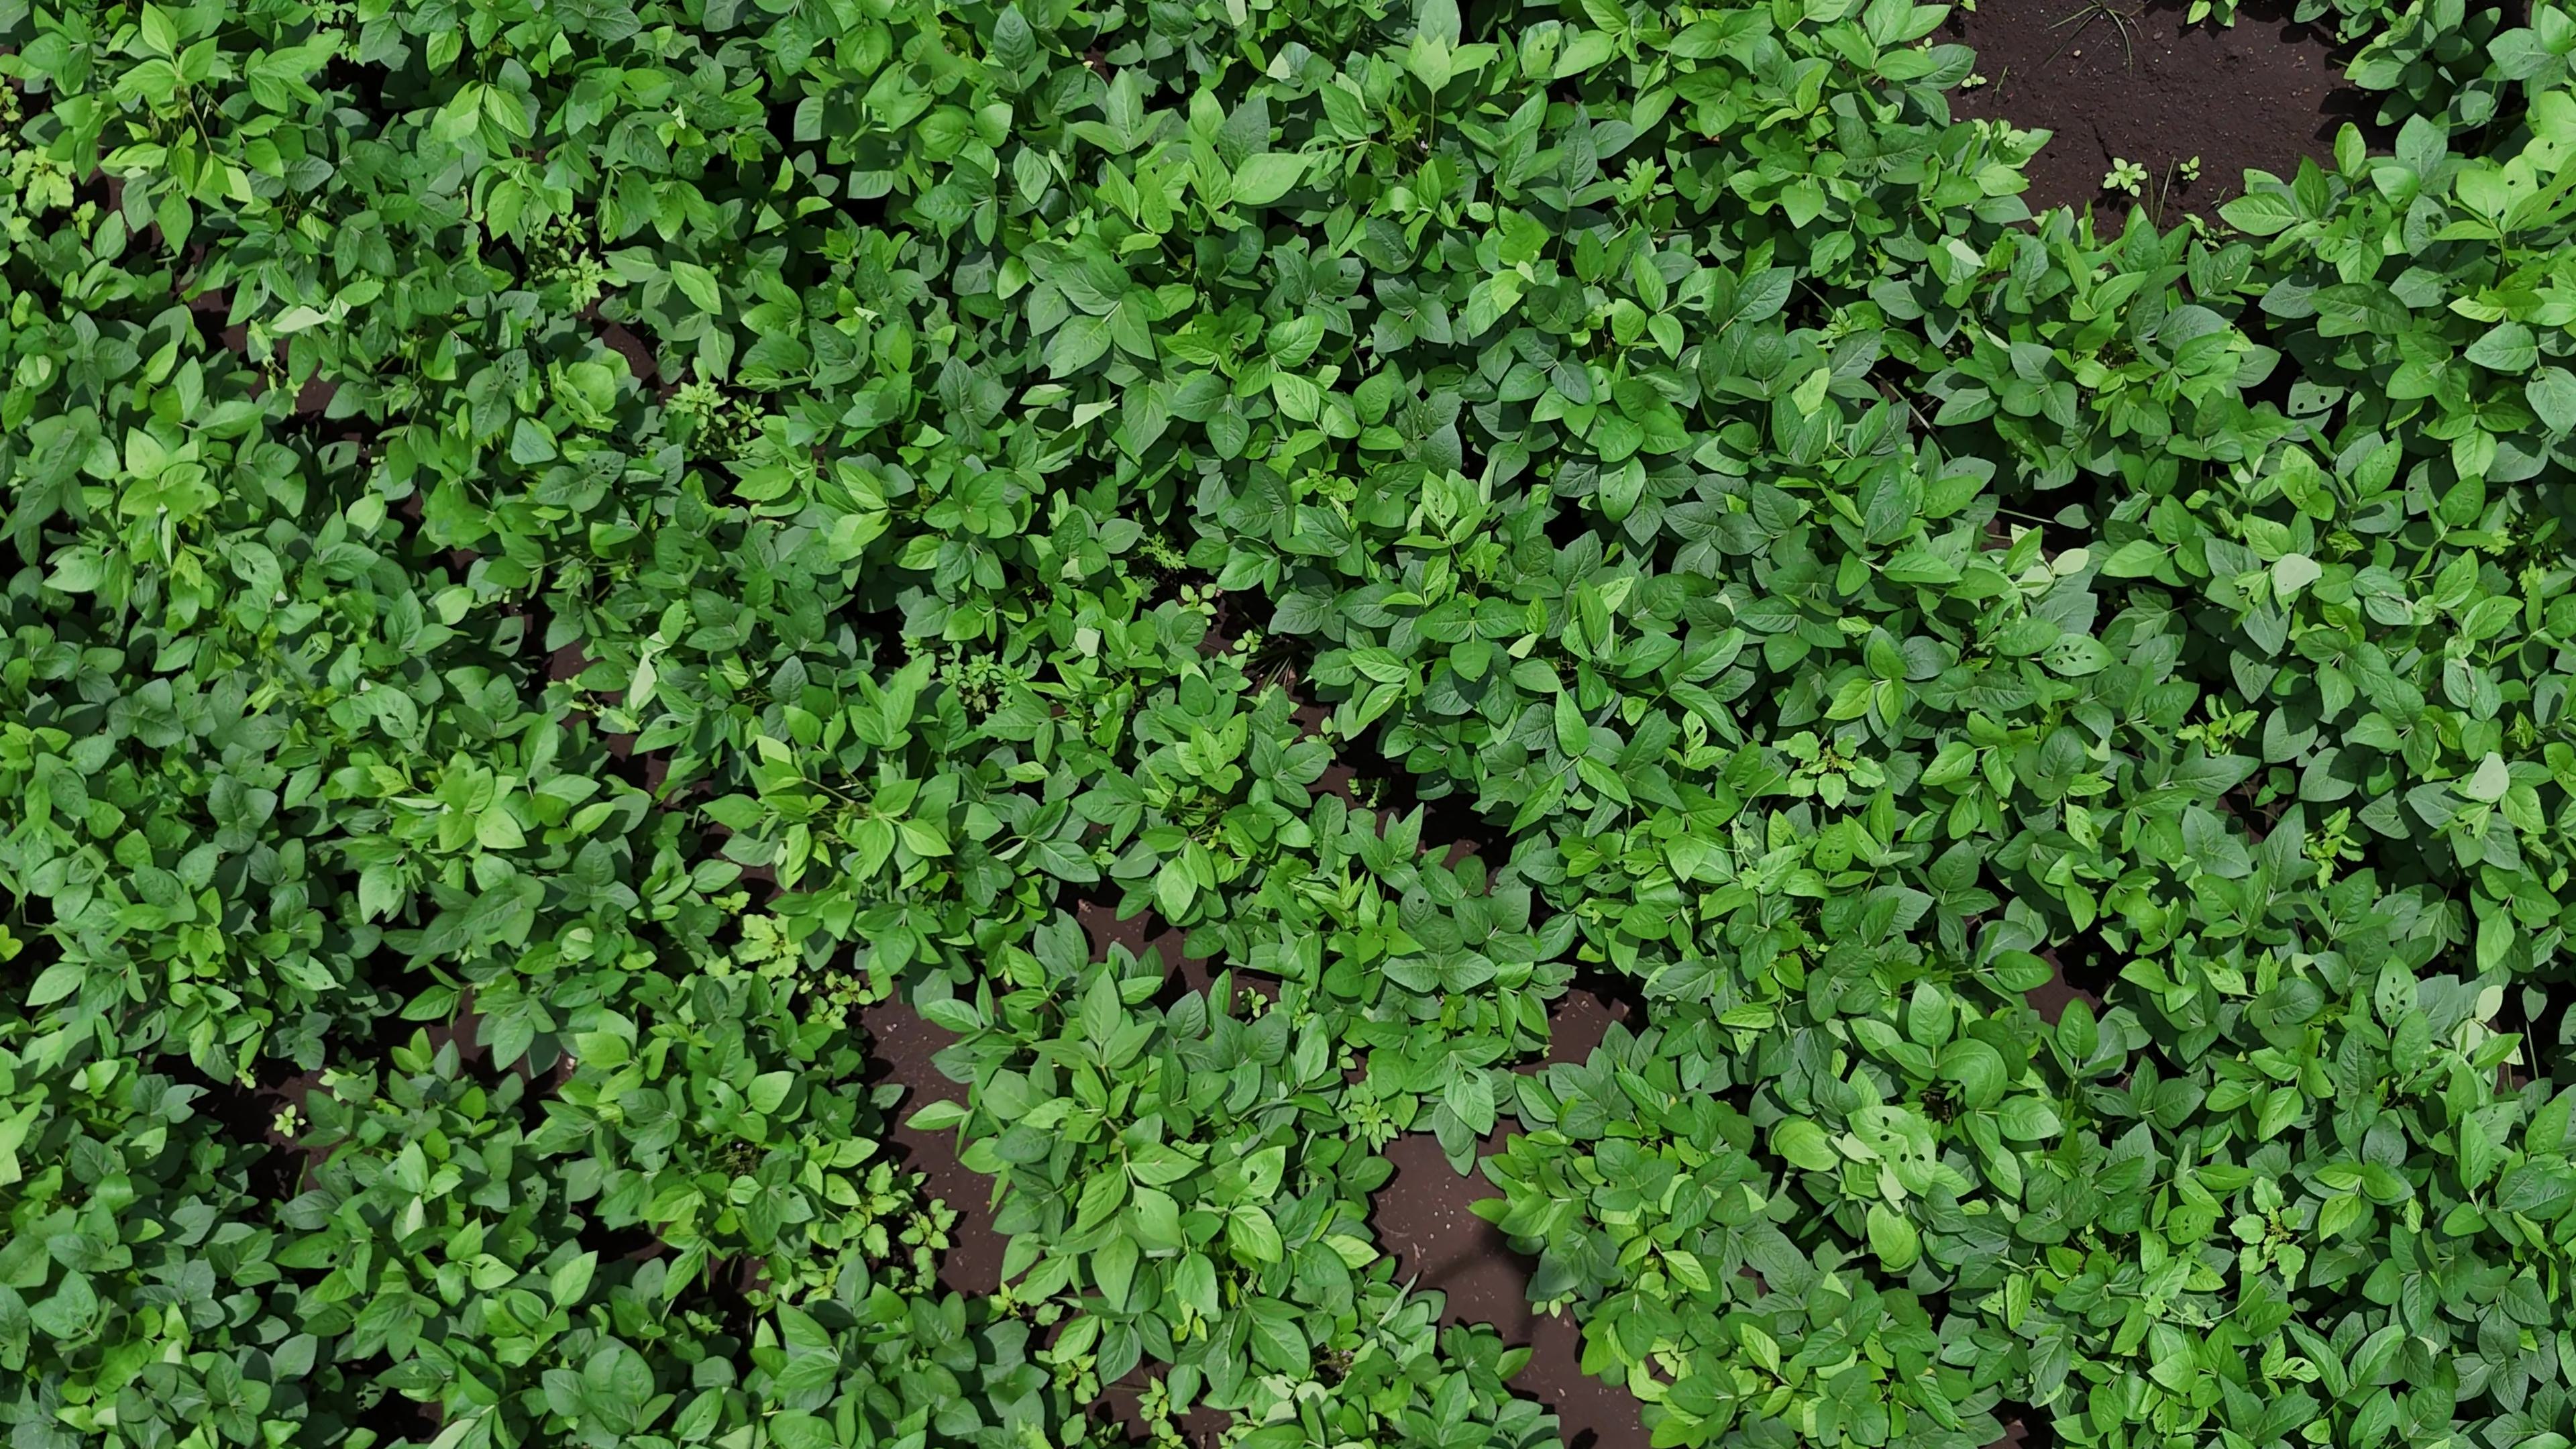
Label: Healthy